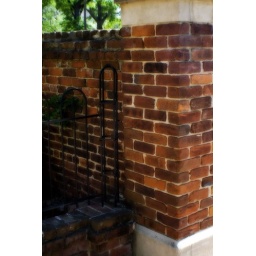
This wall contains the Memorial Flower Garden beside the Lieber College building seen in a previous photo.